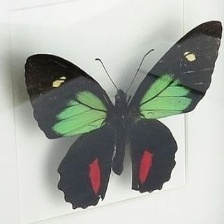
Species: GREEN CELLED CATTLEHEART